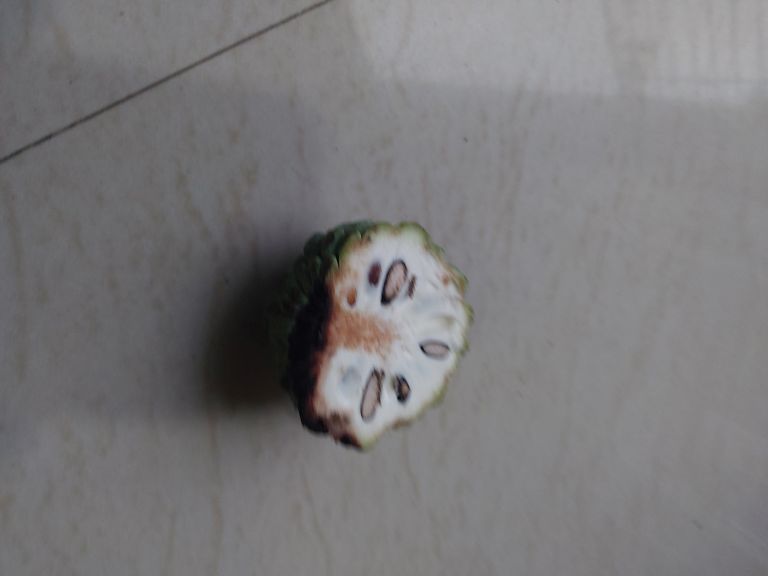
Disease label: Diplodia Rot